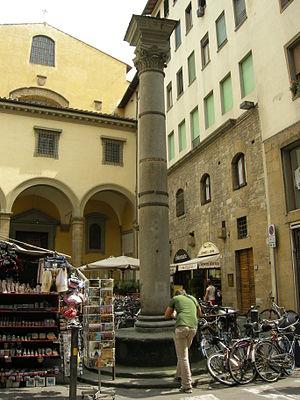
La Colonne de Santa Felicita est une colonne commémorative comportant un chapiteau corinthien, située face à l'église de Santa Felicita à Florence.